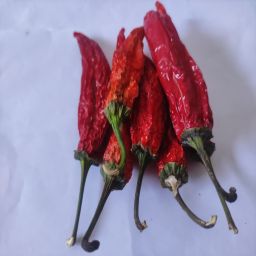
Crop: New Mexico Green Chile
Quality: Dried